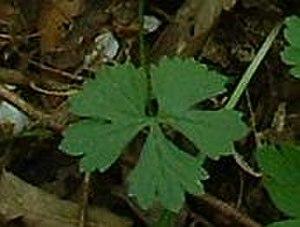
La Renoncule tête d'or est une plante herbacée à souche vivace de la famille des Renonculacées.